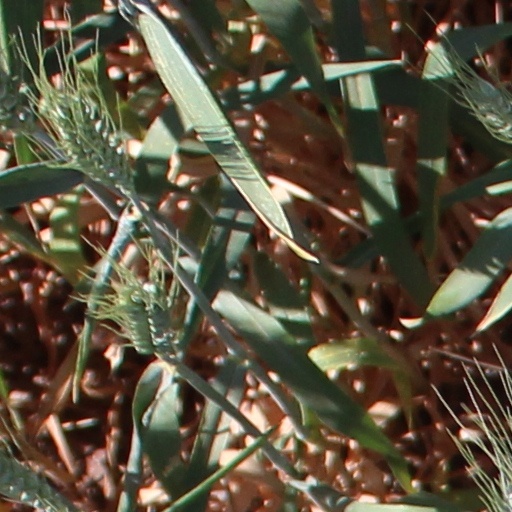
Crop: wheat